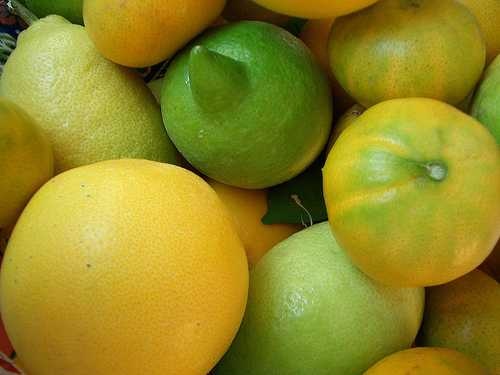
Label: Orange